Embarked aviation issue

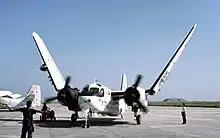
FAB's S-2E "Tracker"

After World War II, the Navy did not give up on recovering its Naval Aviation, mainly due to the importance of aircraft for its focus in the period, anti-submarine warfare. In the context of Brazil's alignment with the Western bloc in the Cold War, the hypothetical threat would be the attack on Brazilian maritime trade by Communist bloc submarines, just as the trade routes had been attacked by the German Navy in World War II. The most powerful and longest-range anti-submarine mechanism would be a Hunt and Destroy Group, composed of an aircraft carrier and four to six destroyers. It would not necessarily need to be Brazilian. In the hemispheric defense arrangement between Brazil and the United States, the U.S. Navy would have extensive operations in the Atlantic, and the MB would be responsible for coastal defense of trade from the ports of Rio de Janeiro and Santos to the island of Trindade. Naval investments under admiral Guillobel (1951–1954) had auxiliary functions.